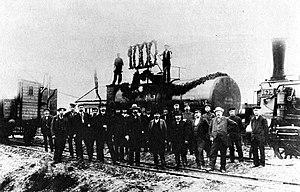
Wietze est une commune d'Allemagne, d'environ 8 000 habitants, en Basse-Saxe, dans l'arrondissement de Celle.